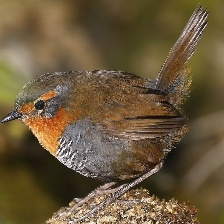
Species: CHUCAO TAPACULO
Scientific name: SCELORCHILUS RUBECULA